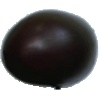
Label: eggplant